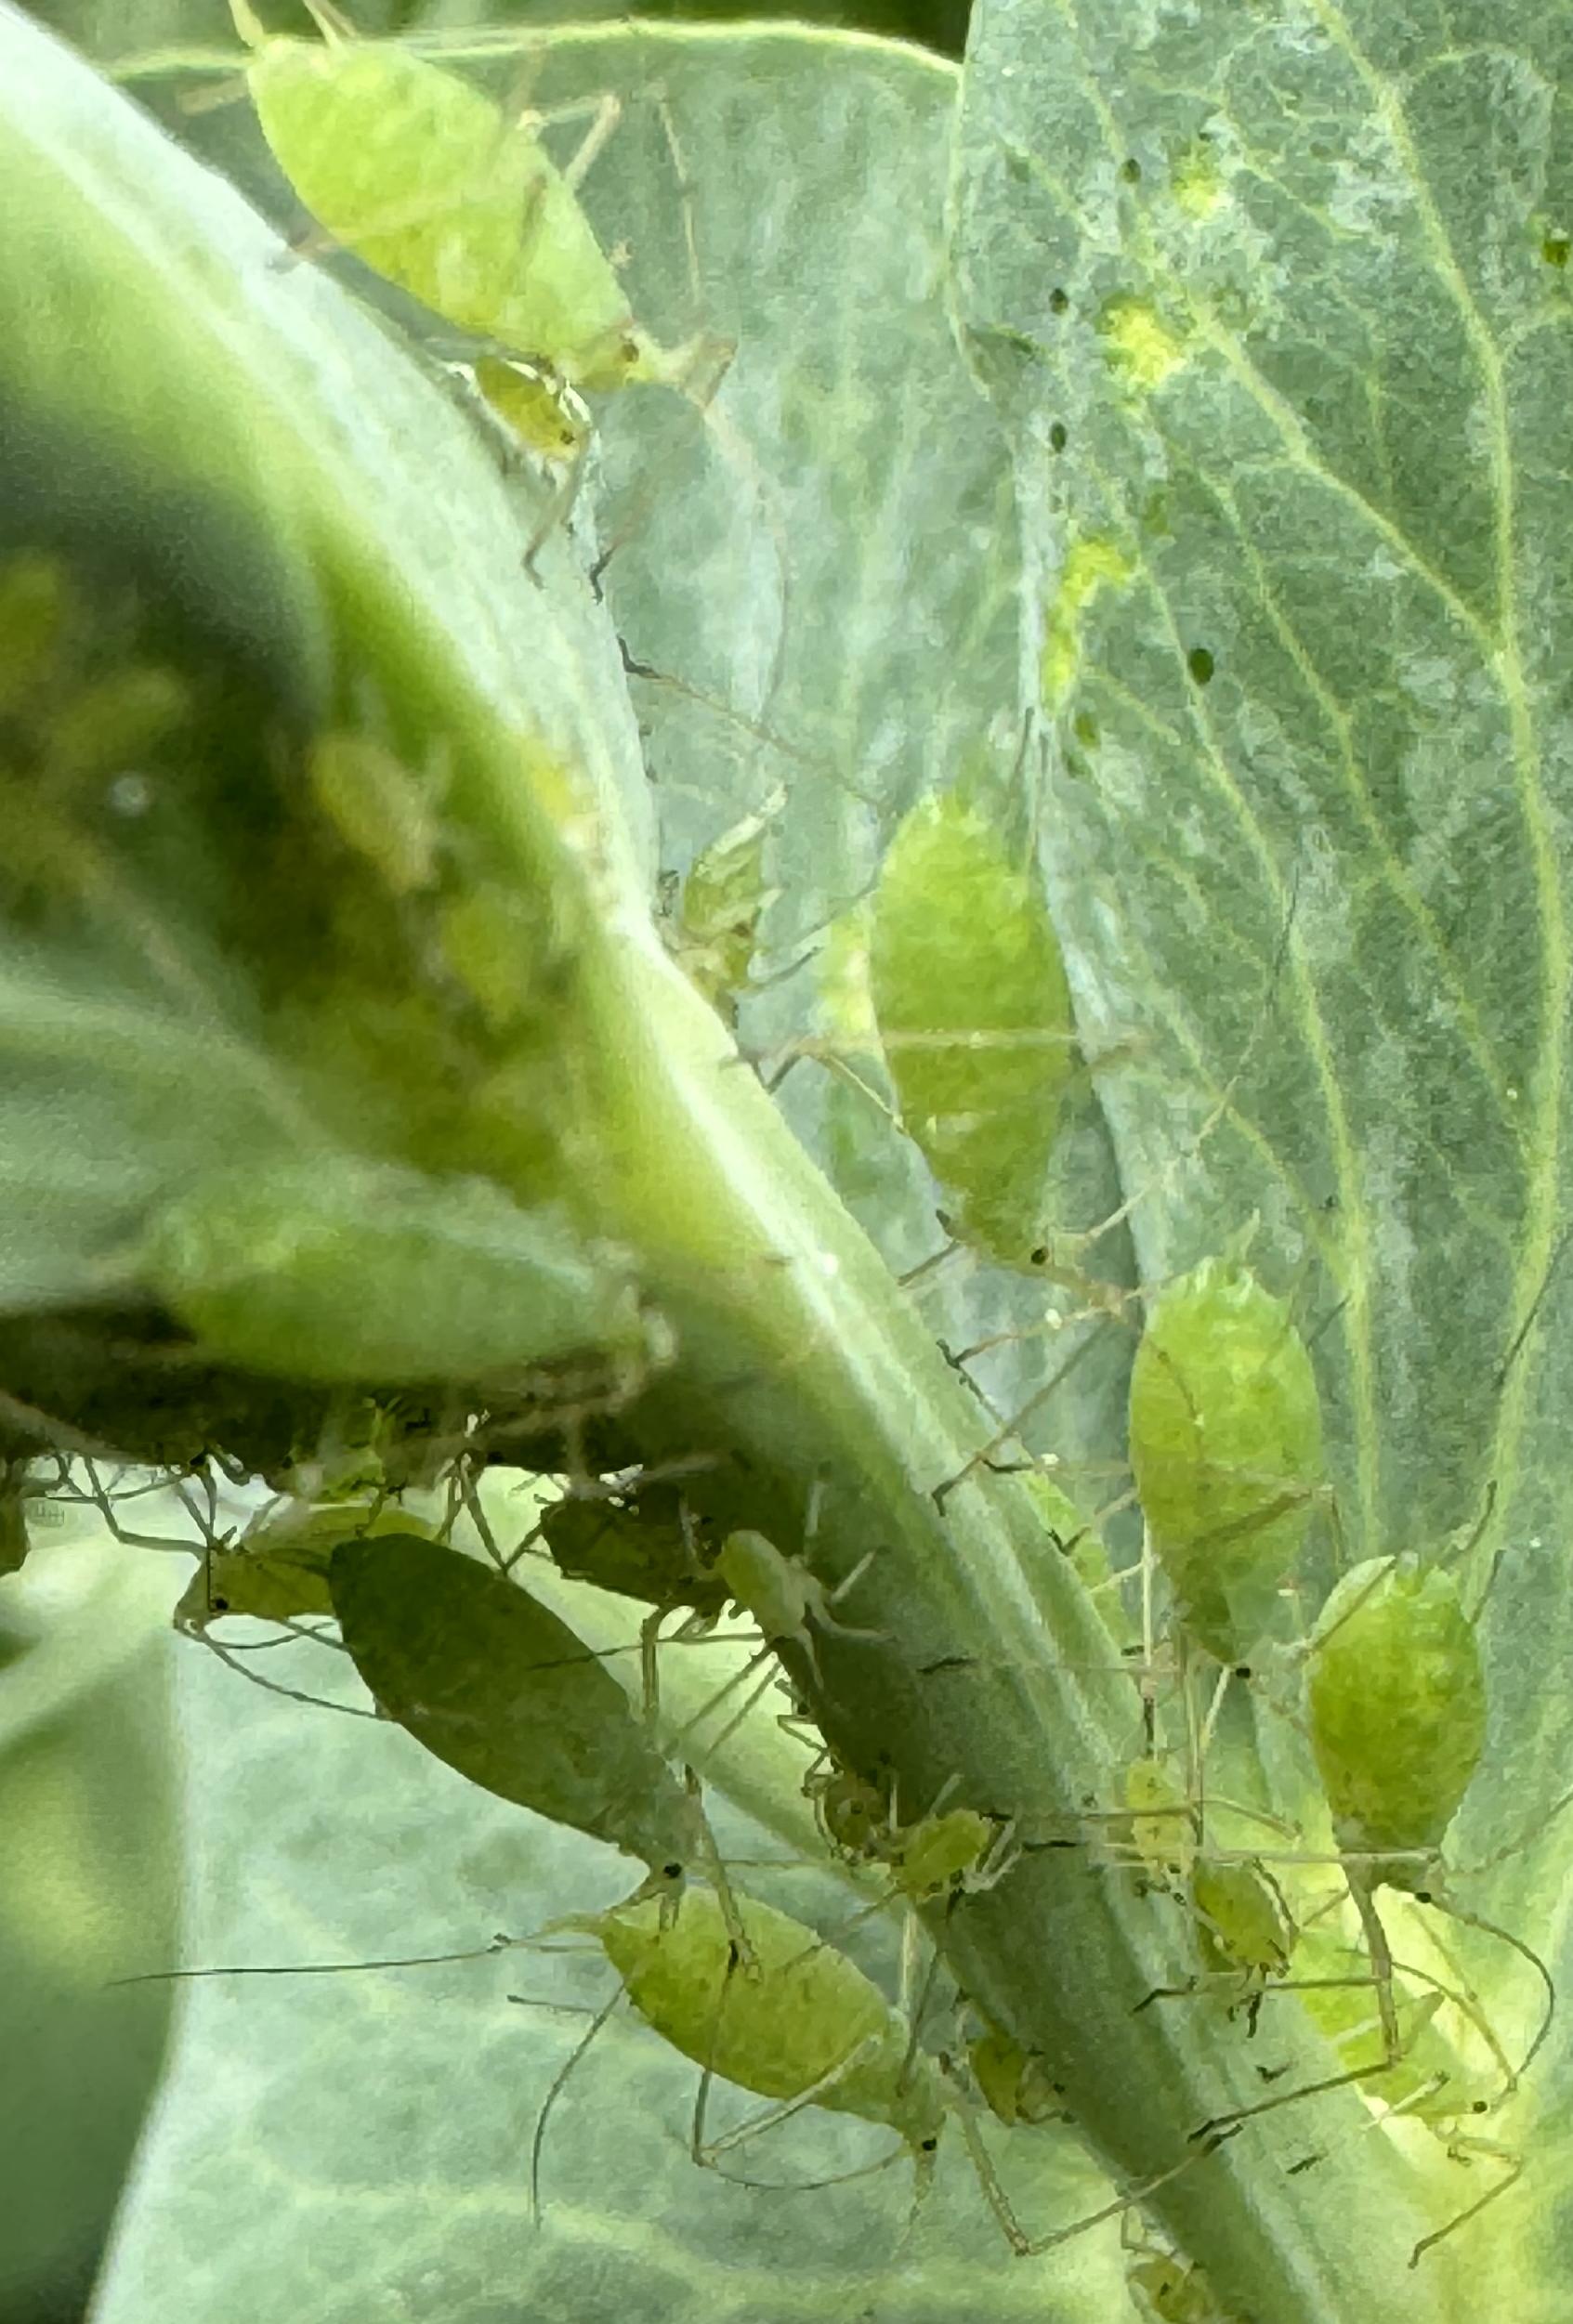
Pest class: pea_aphid